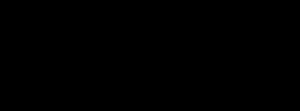
Le hacheur, ou convertisseur continu - continu, est un dispositif de l'électronique de puissance mettant en œuvre un ou plusieurs interrupteurs électroniques commandés, ce qui permet de modifier la valeur de la tension d'une source de tension continue avec un rendement élevé.